Aphrodesia's Diary

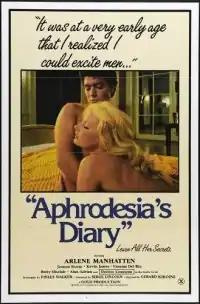
Original movie poster

Aphrodesia's Diary is an American-French pornographic film shot in 1979 — primarily in New York but also in Paris — and released in 1983. It was directed by French pornographer Gérard Kikoïne and co-produced by Radley Metzger, who may have served as an advisor but is not credited.